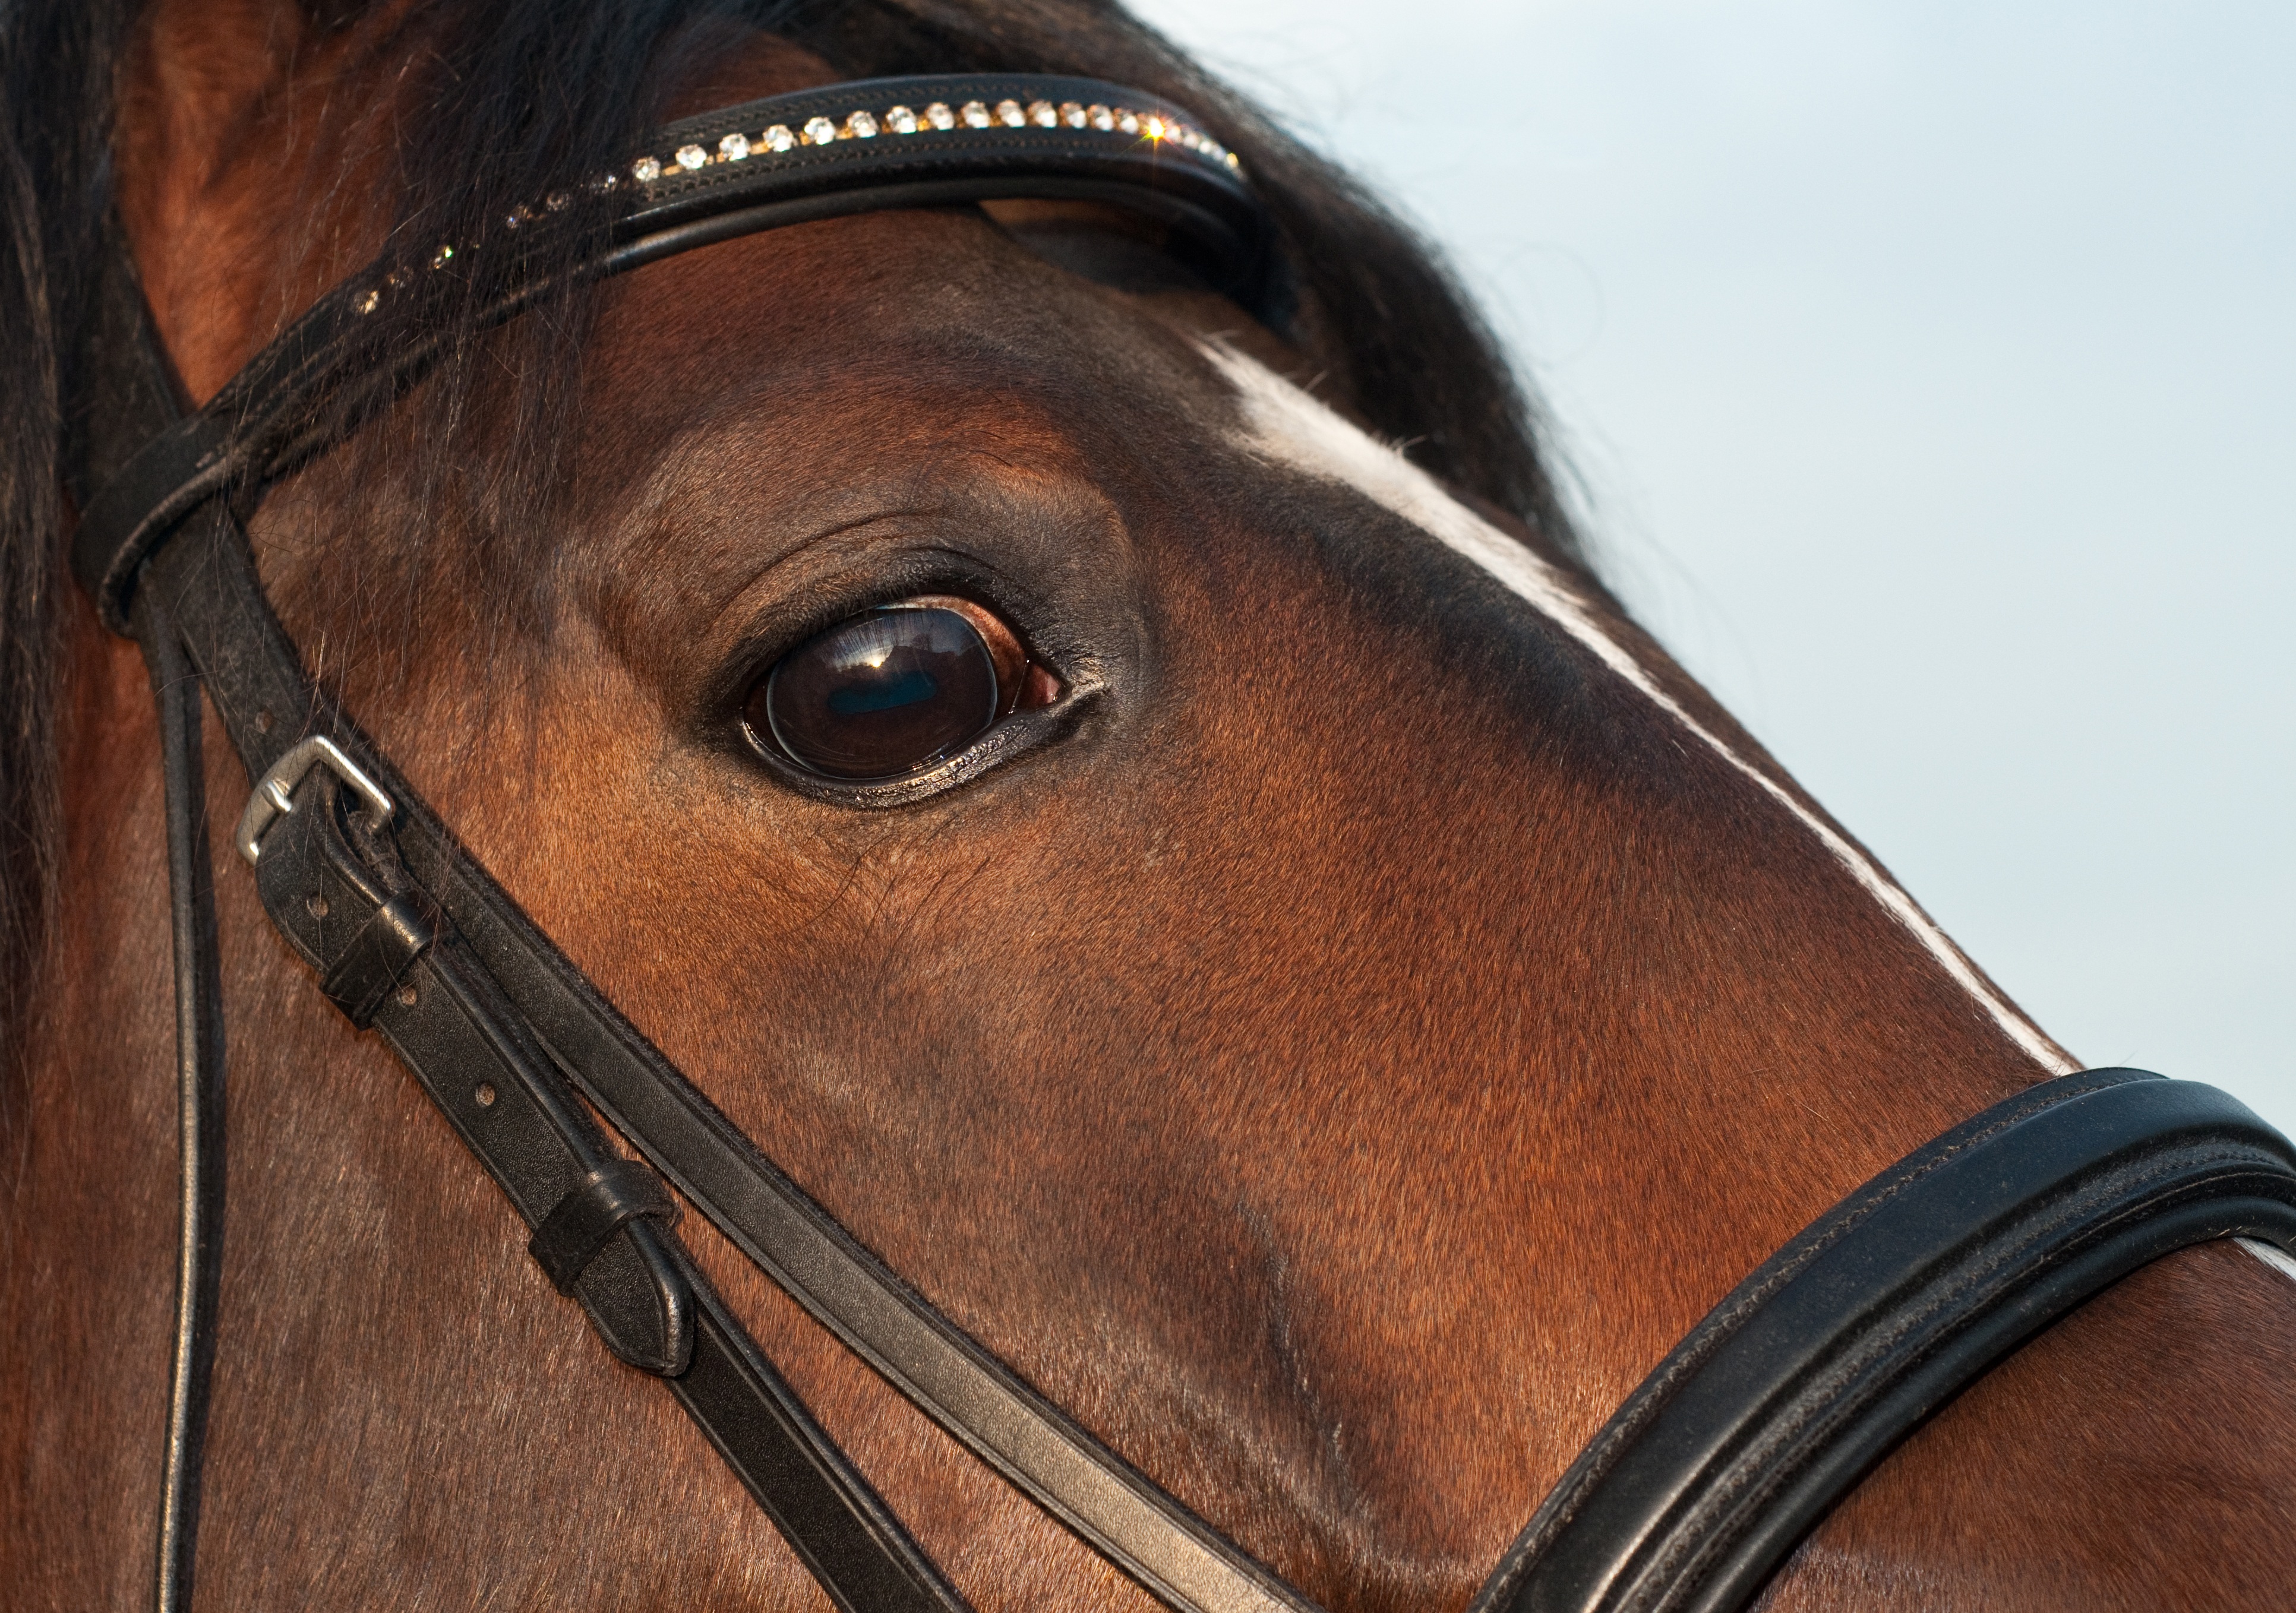
leather, animal, horse, rein, stallion, mane, close up, bridle, eye, head, look, halter, horse like mammal, horse harness, horse tack